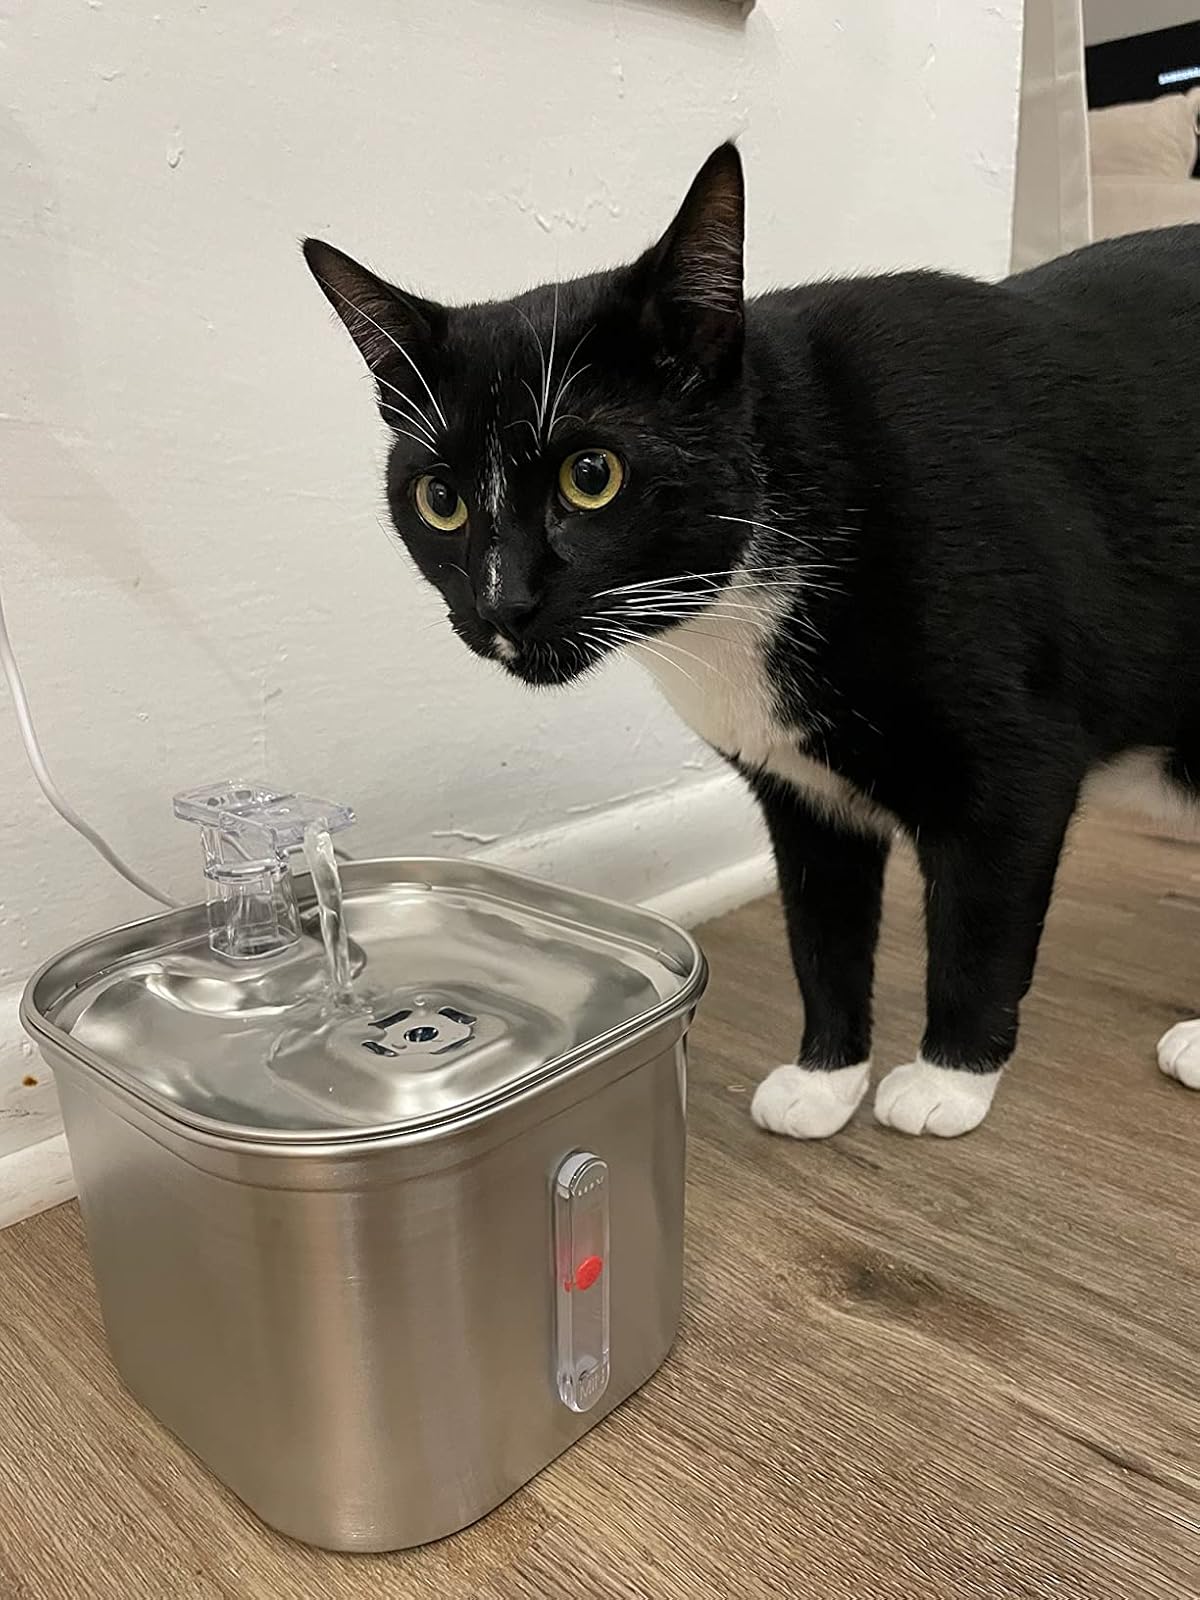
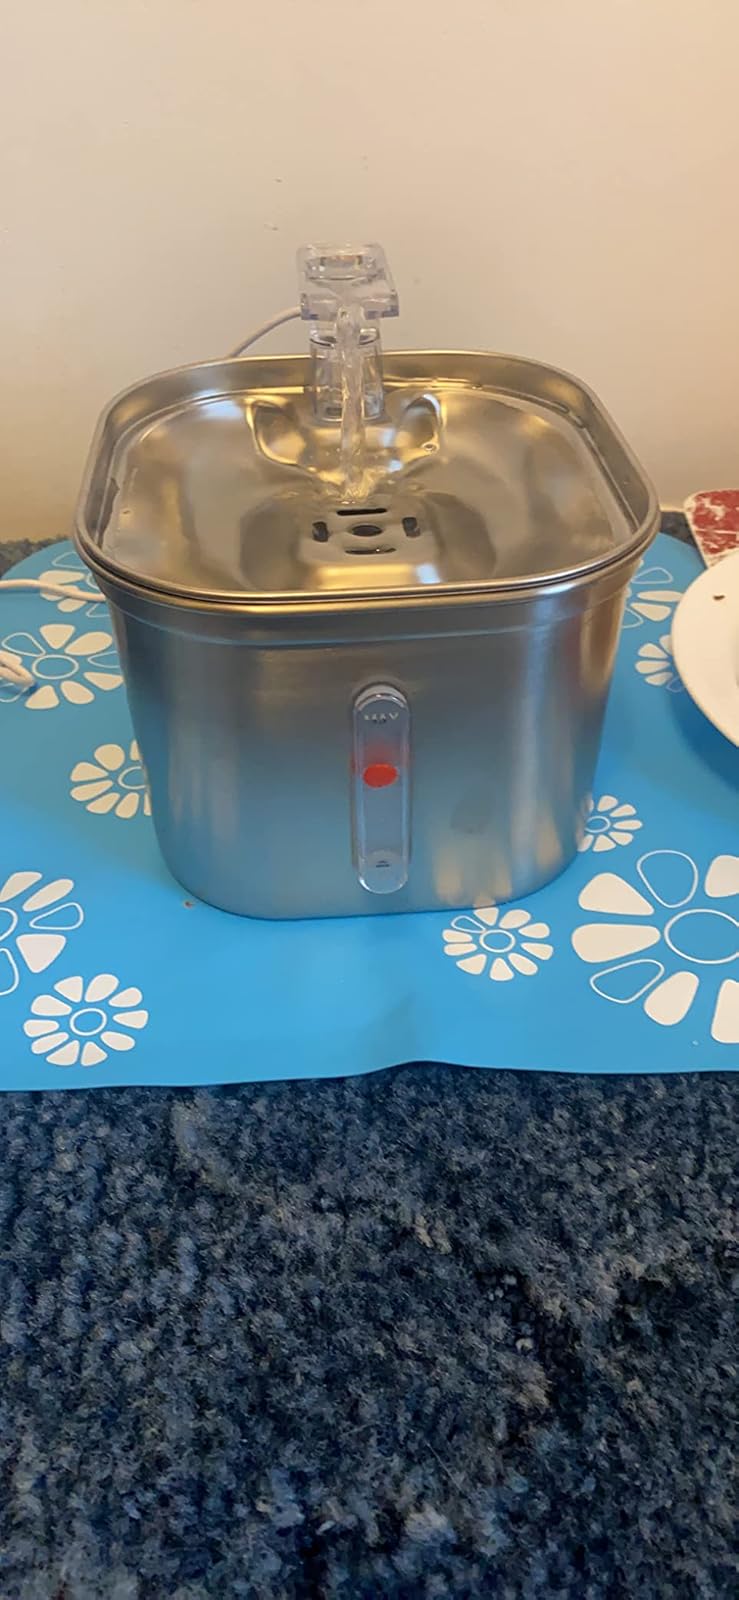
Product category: items_bowl
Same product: yes